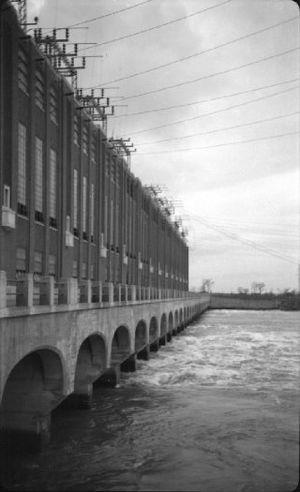
La centrale hydroélectrique de Beauharnois en 1941.
Beauharnois est une ville de la municipalité régionale de comté de Beauharnois-Salaberry située au pays du Suroît au Québec. Beauharnois fait partie de la région administrative de la Montérégie et également partie de la Communauté métropolitaine de Montréal. La ville actuelle de Beauharnois est constituée en 2002 à la suite de la fusion avec la municipalité de village de Melocheville et de la ville de Maple Grove. Elle compte près de 13 000 habitants.
La centrale de Beauharnois est une centrale hydroélectrique au fil de l'eau construite sur le Canal de Beauharnois, dans le secteur Melocheville de la Ville de Beauharnois, à une quarantaine de kilomètres à l'ouest de Montréal. Ses 36 groupes turbines-alternateurs sont alimentés en eau par le canal de Beauharnois aménagé à cet effet entre 1929 et 1932. La puissance installée de la centrale s'élevait à 1 903 mégawatts, ce qui la fait figurer au cinquième rang des centrales de la société d'État québécoise.